Cametours

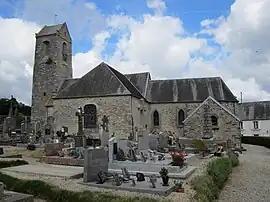
The church of Saint-Pierre

Cametours is a commune in the Manche department in Normandy in north-western France.